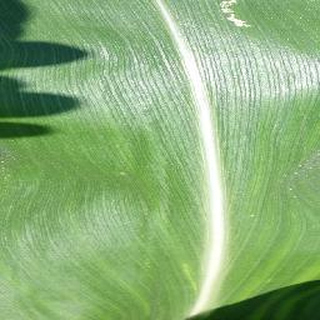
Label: healthy_corn